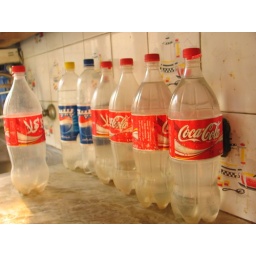
bottles in kitchen